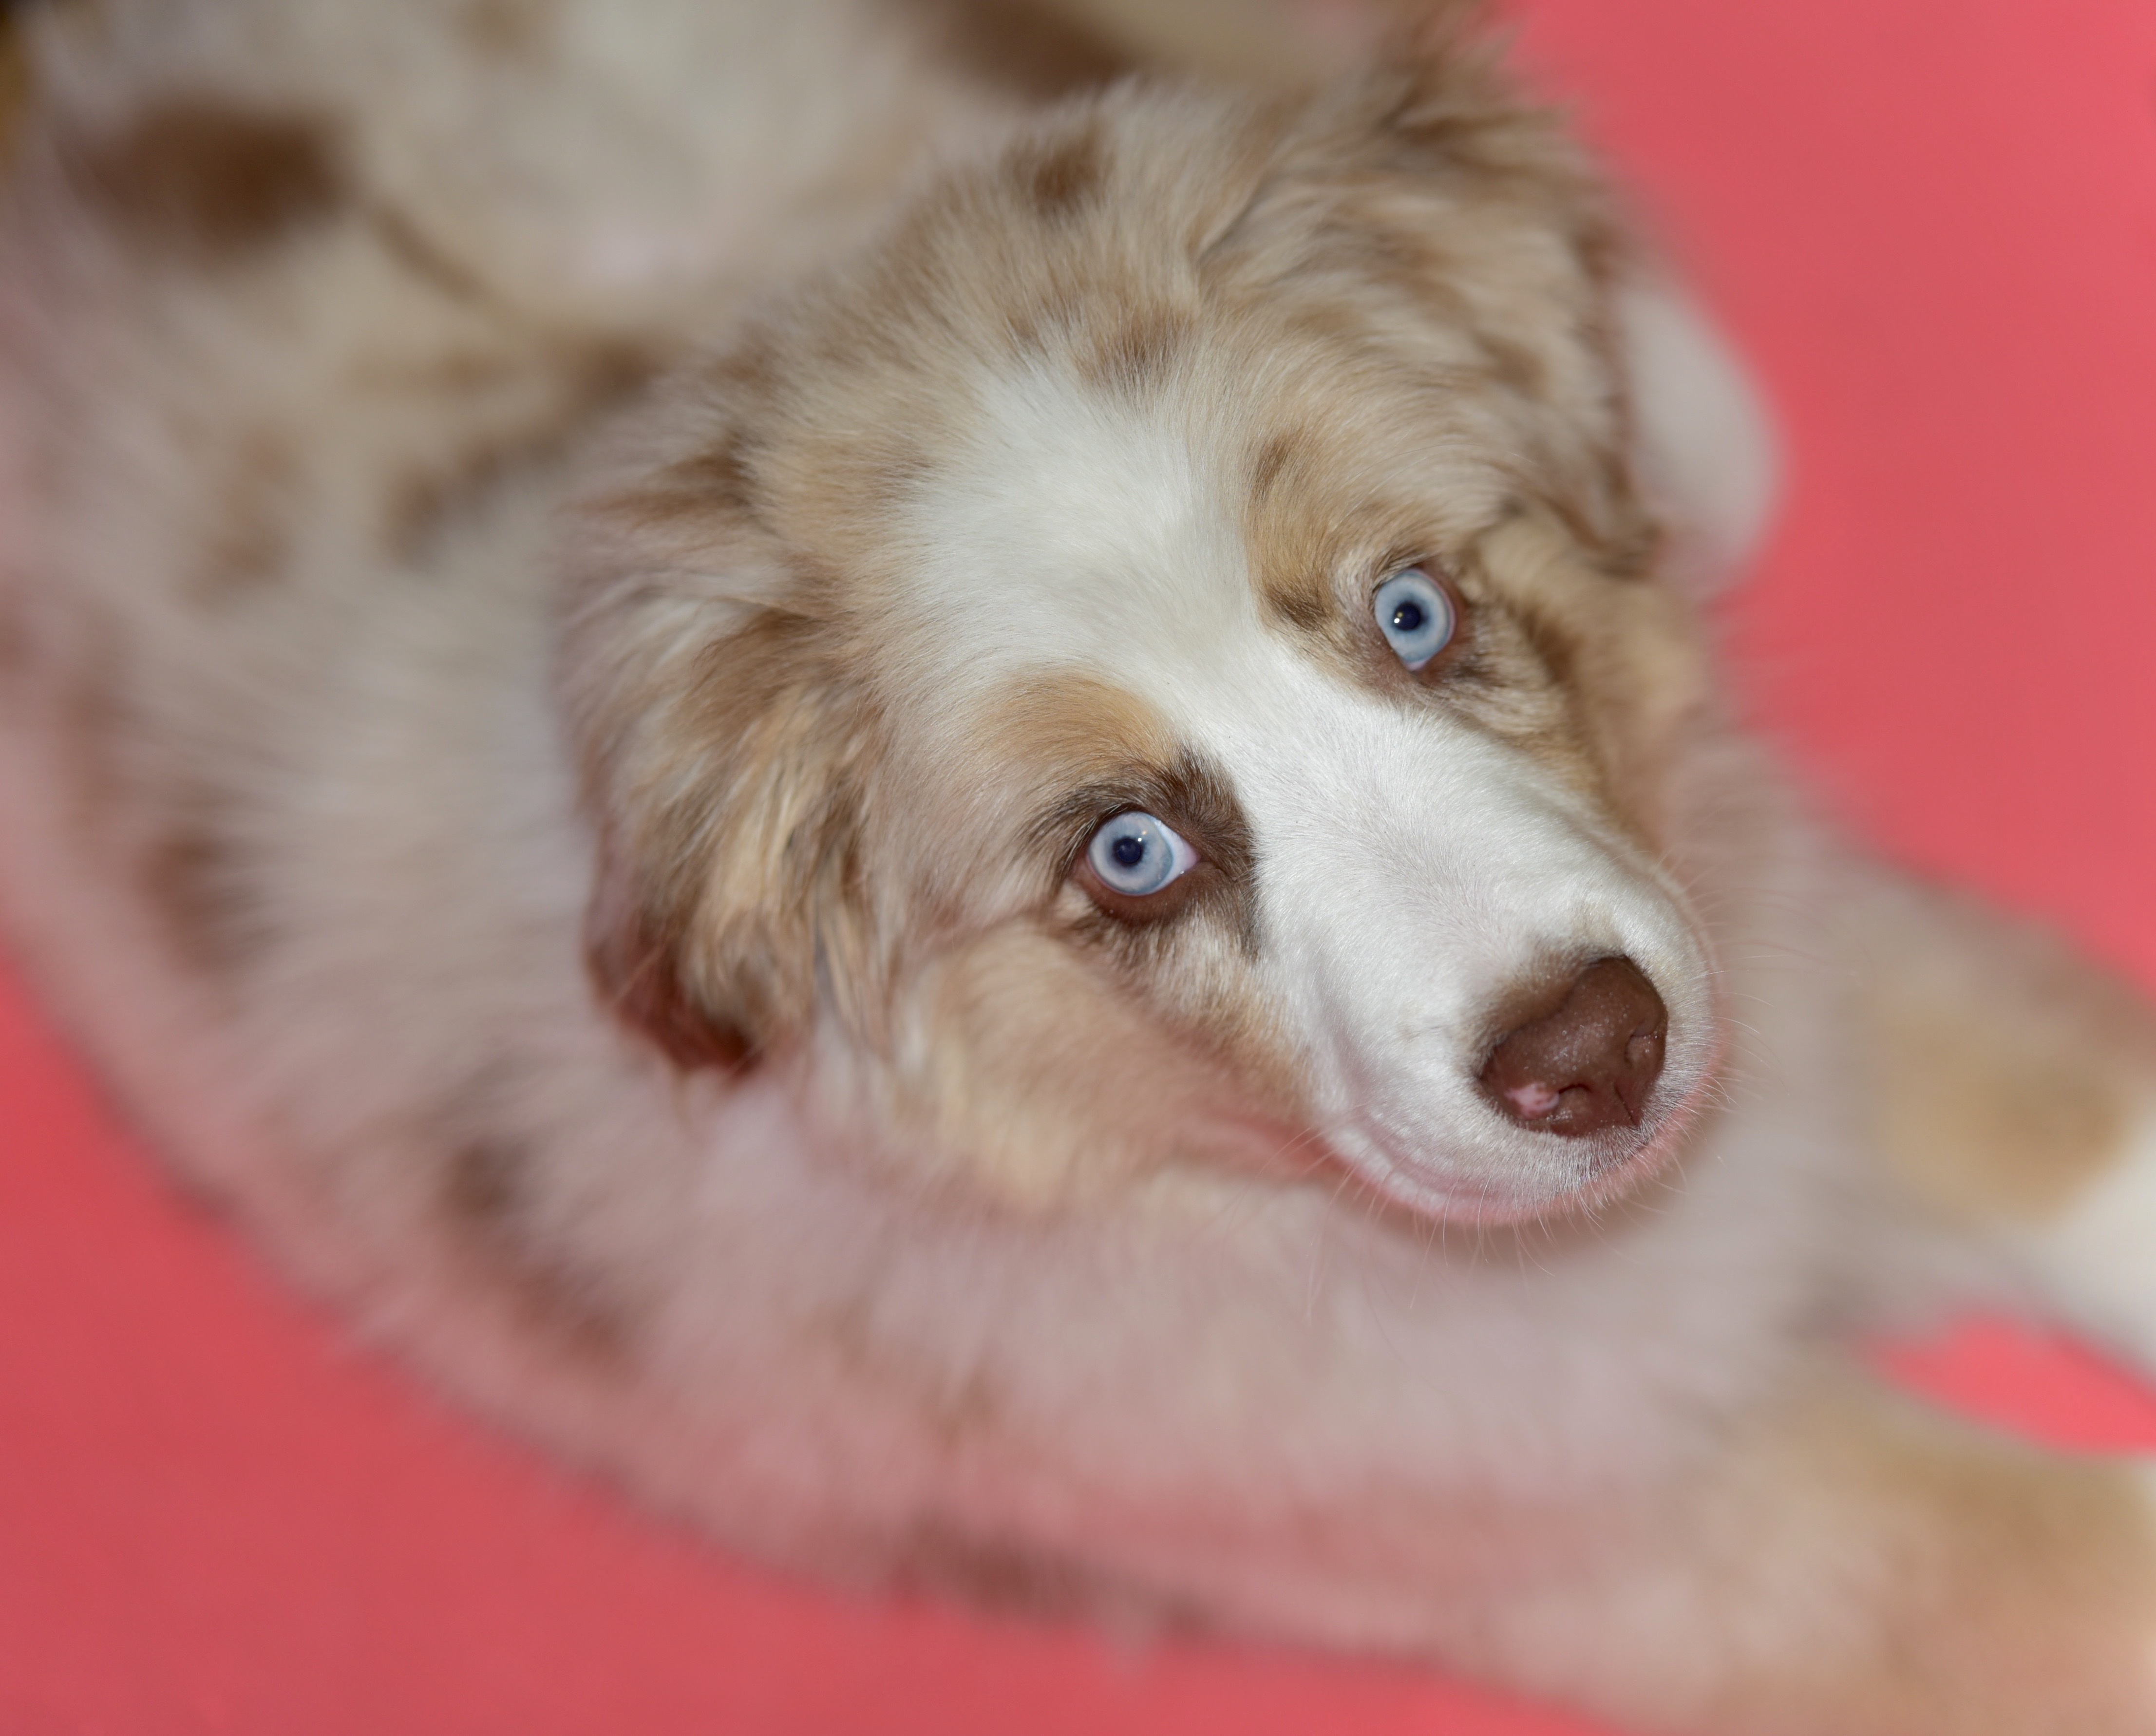
puppy, dog, animal, cute, canine, pet, portrait, young, red, color, small, mammal, friend, playful, nose, eyes, happy, happiness, bright, little, vertebrate, adorable, dog breed, pup, doggy, purebred, cute dog, blue eyes, australian shepherd, dog like mammal, carnivoran, dog breed group, miniature australian shepherd, dog crossbreeds